Vilhelm Dybwad

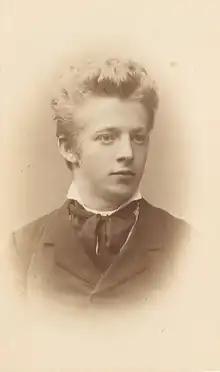
Dybwad in 1882

Vilhelm Dybwad (12 February 1863 – 16 March 1950) was a Norwegian barrister and writer. He wrote comedies, revues and songs. In his later years he wrote several books of memoirs from his life as a lawyer.